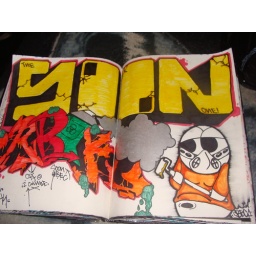
What me and the homie SOONAHHHH did in some random black book